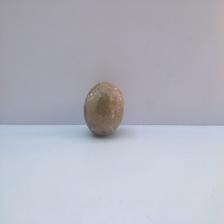
Size: Spoiled